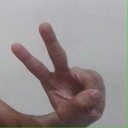
अक्षर: ऐ